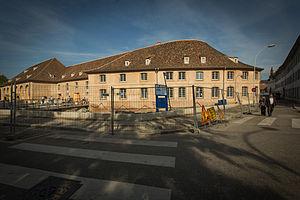
Strasbourg Haras national octobre 2013 01
Le haras national de Strasbourg est un monument historique situé à Strasbourg, dans le département français du Bas-Rhin.